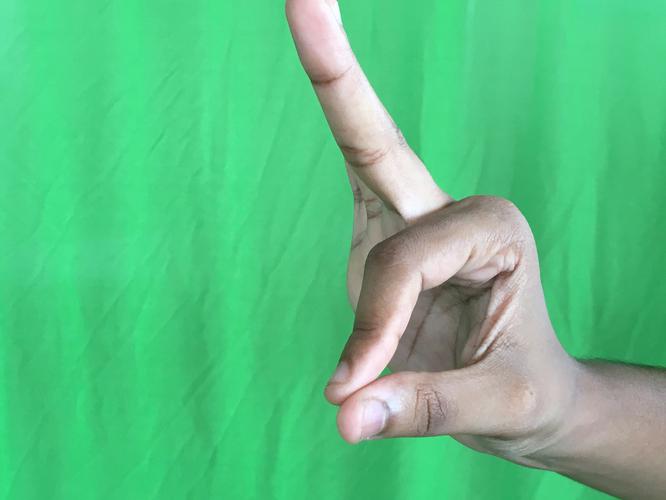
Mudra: Hamsasyam
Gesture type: single_hand